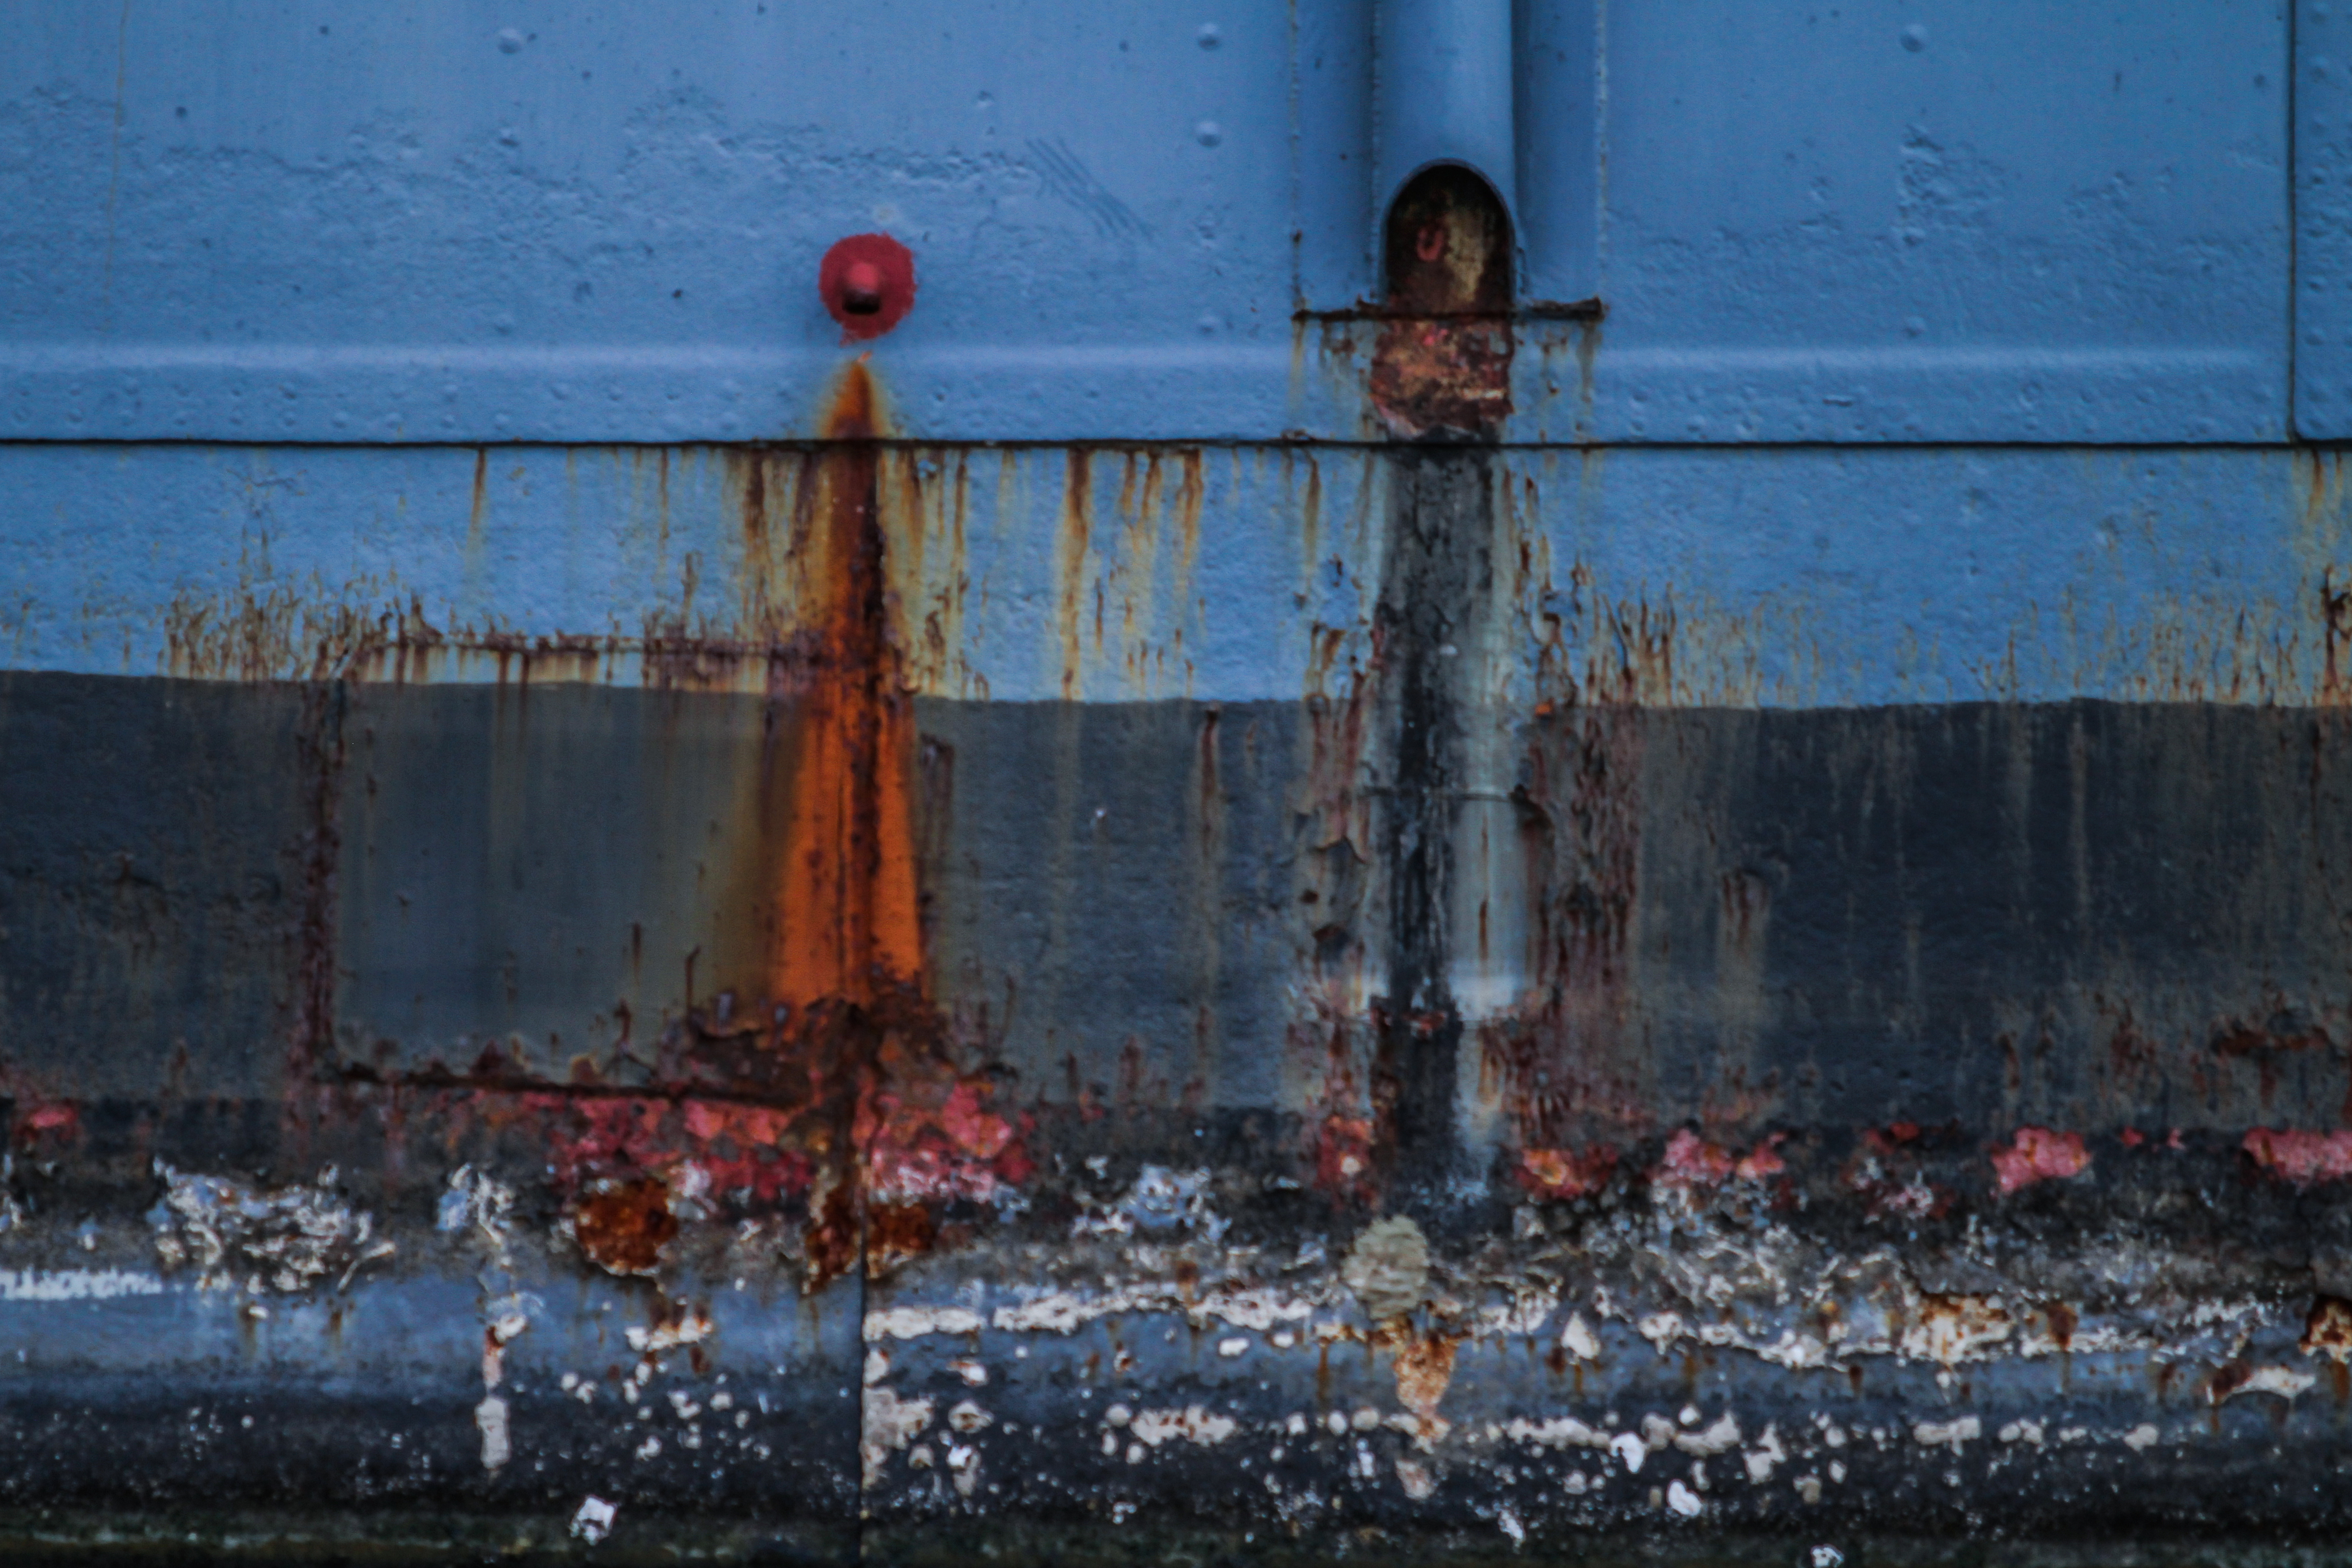
battleships, blue, rust, water, iron, line, metal, wood, paint, gas, still life photography